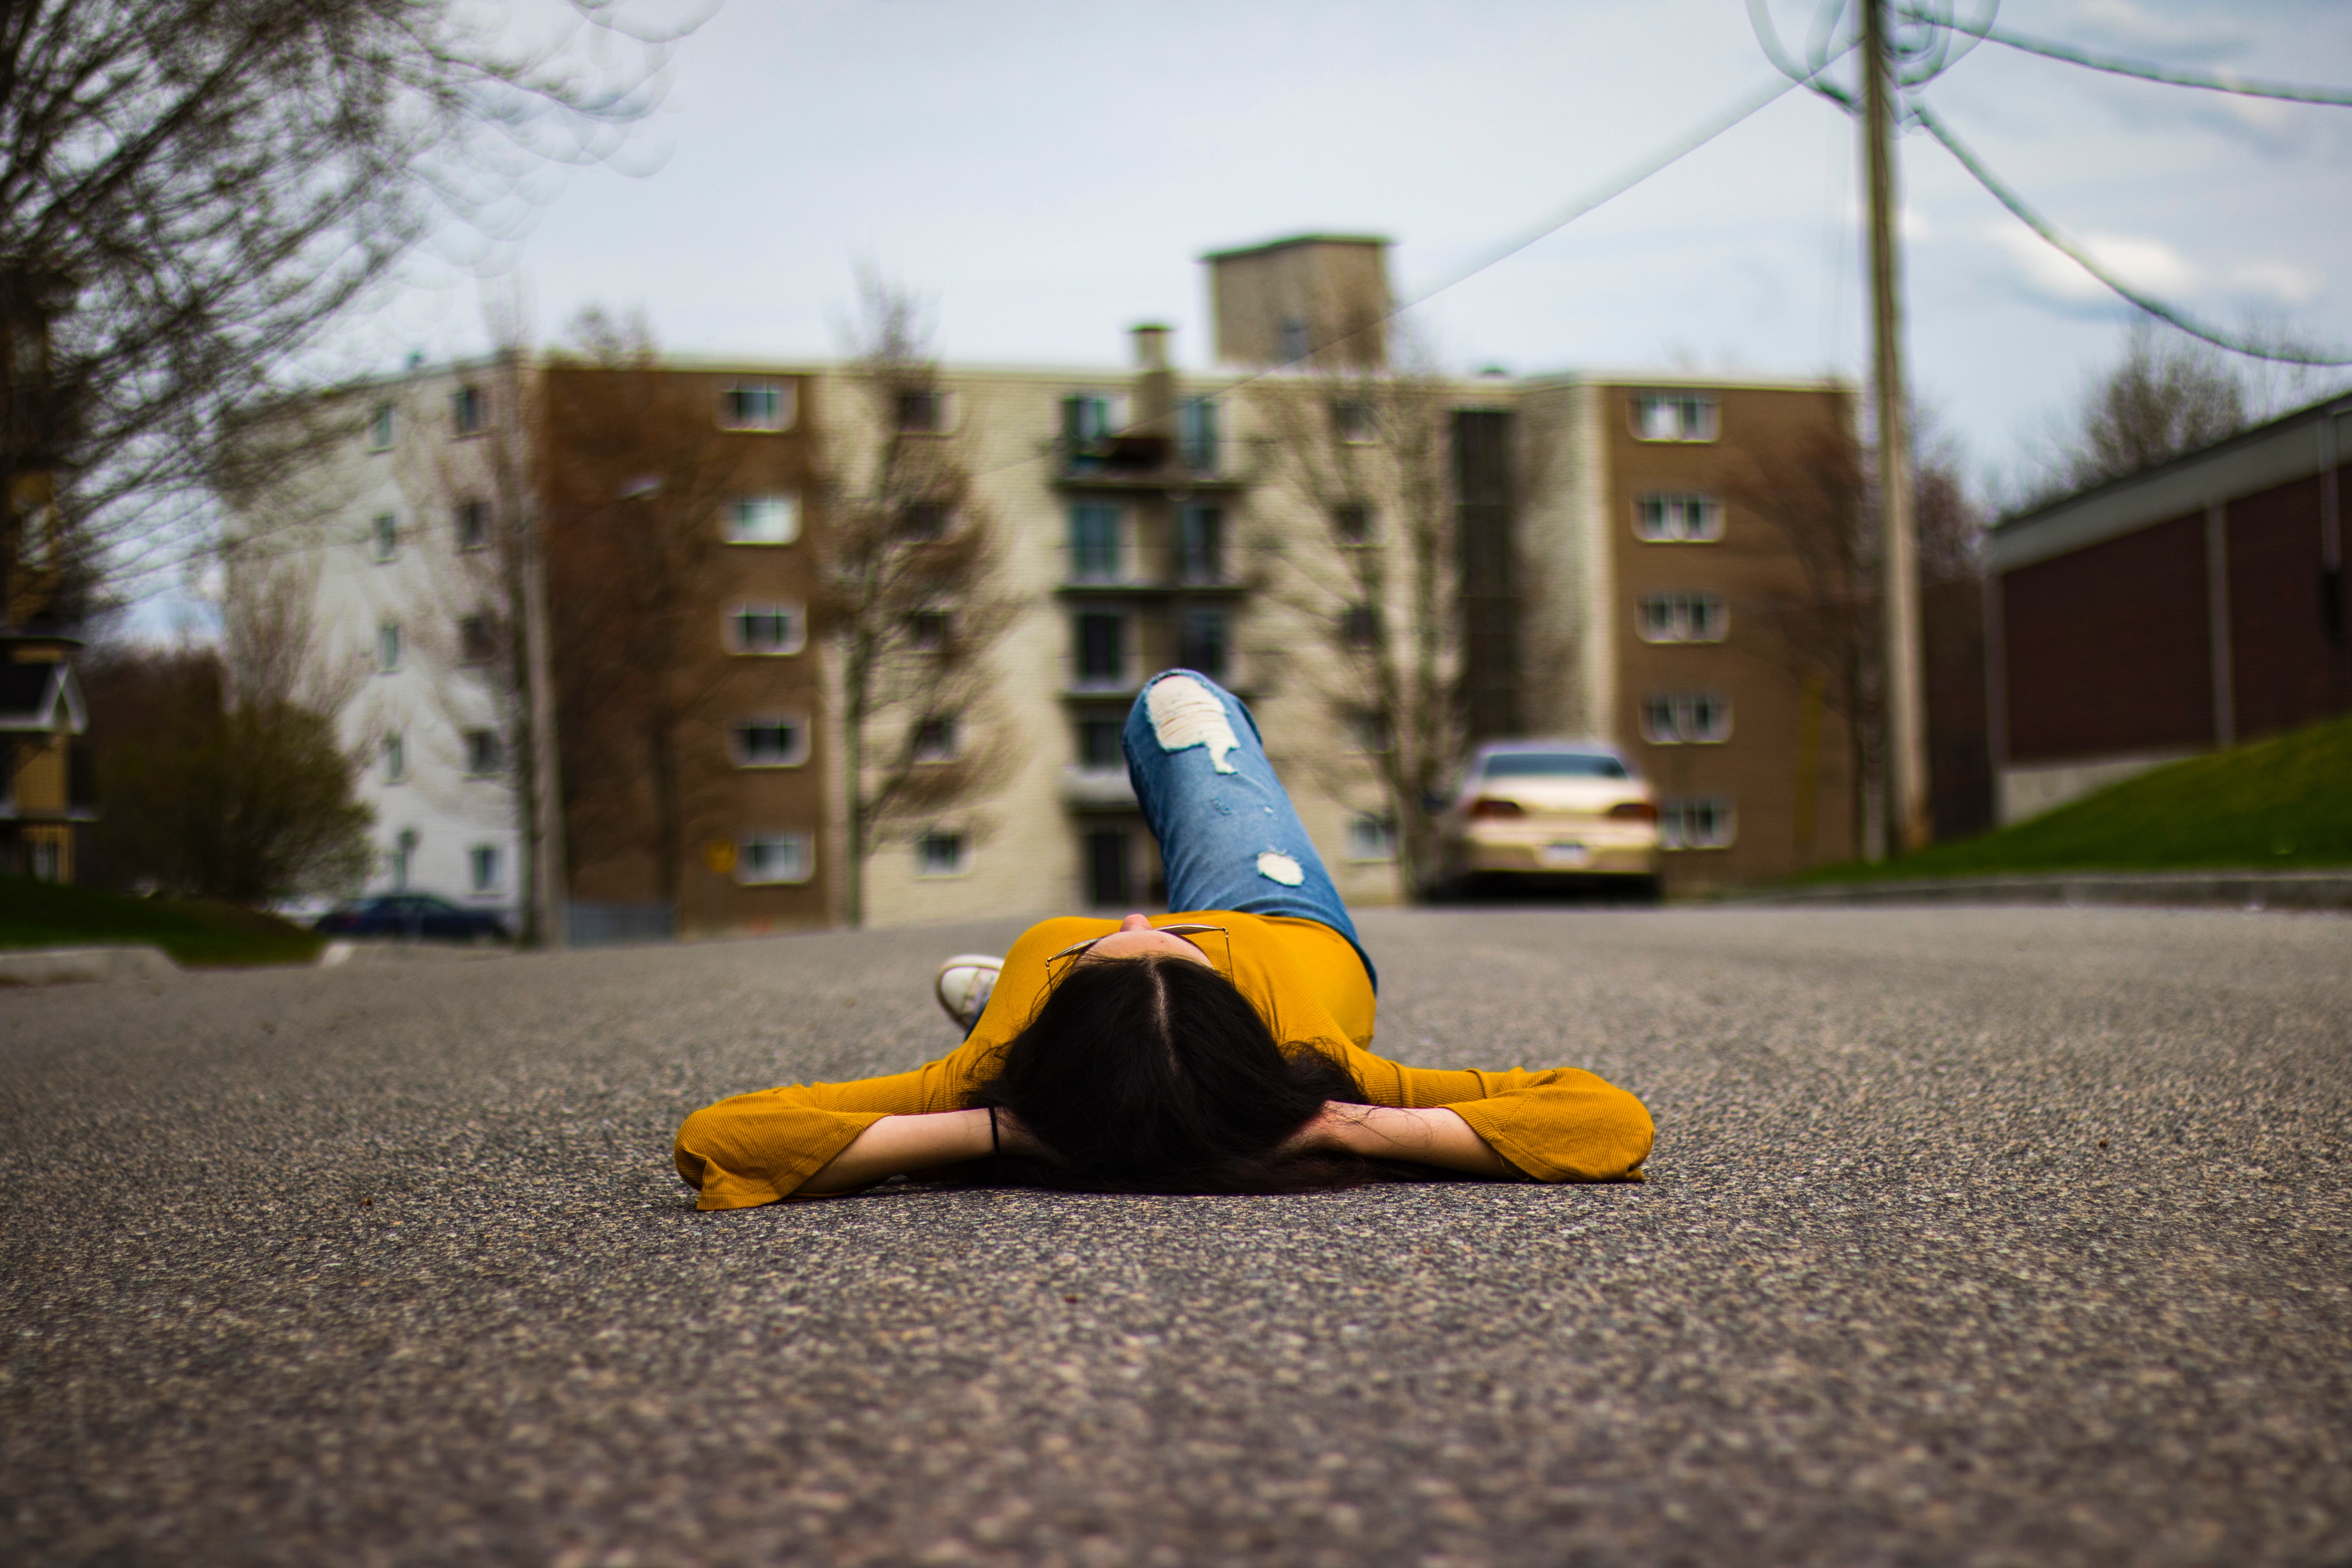
yellow, asphalt, sitting, recreation, photography, road, road surface, longboarding, leisure, street, city